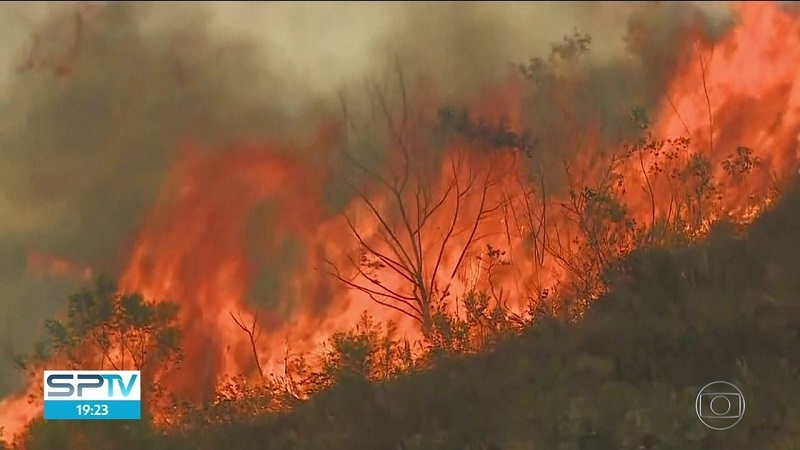
Fire: yes
Smoke: yes